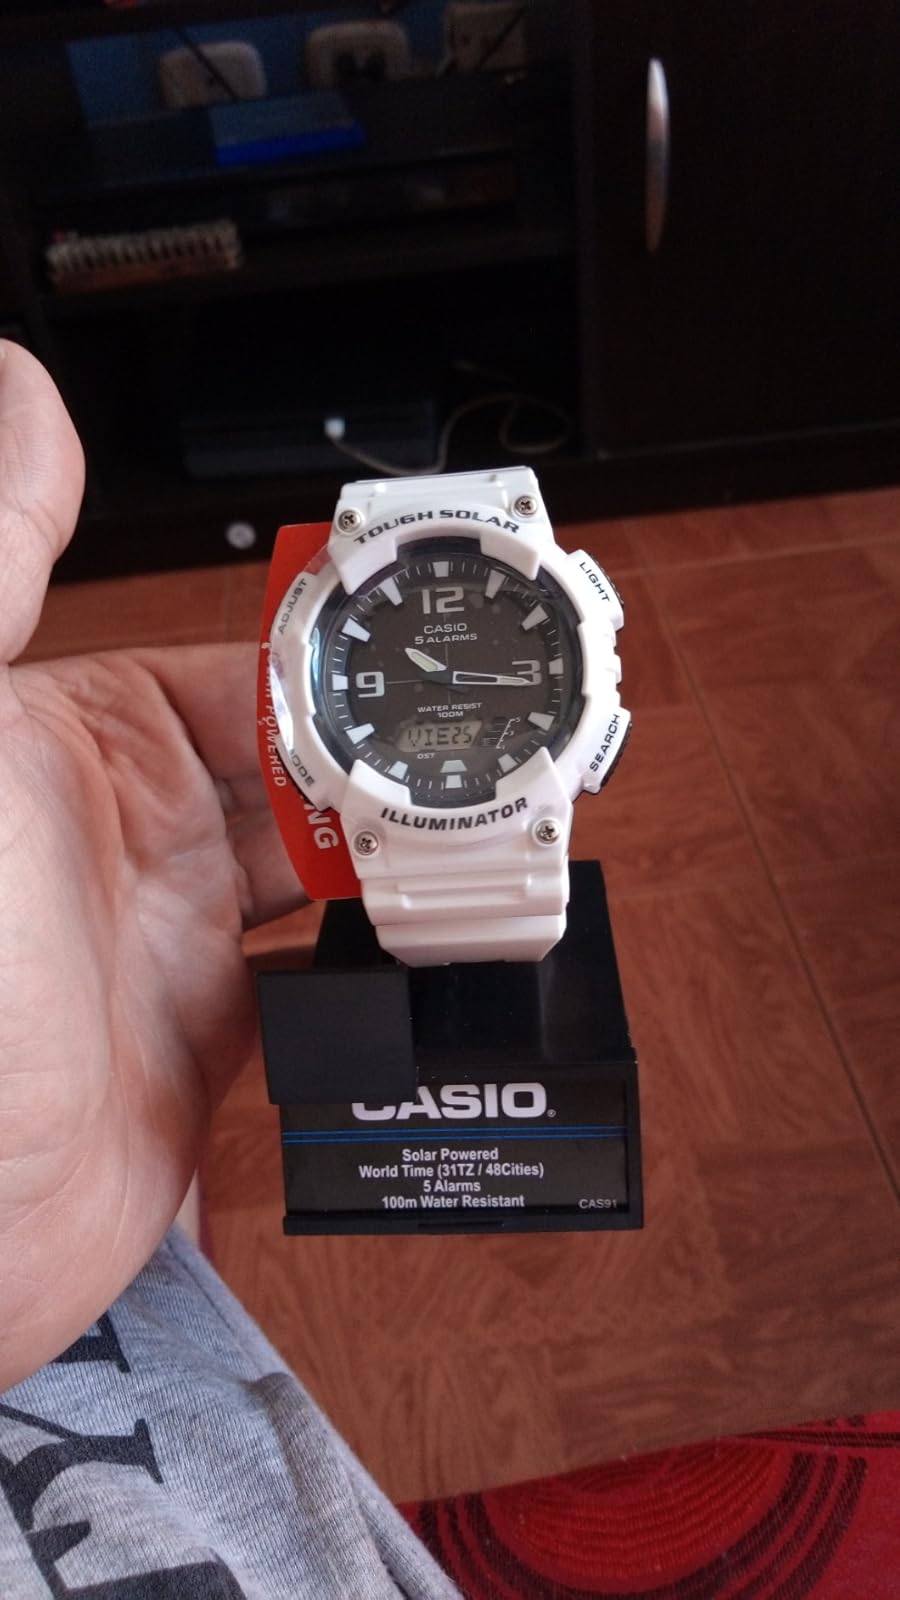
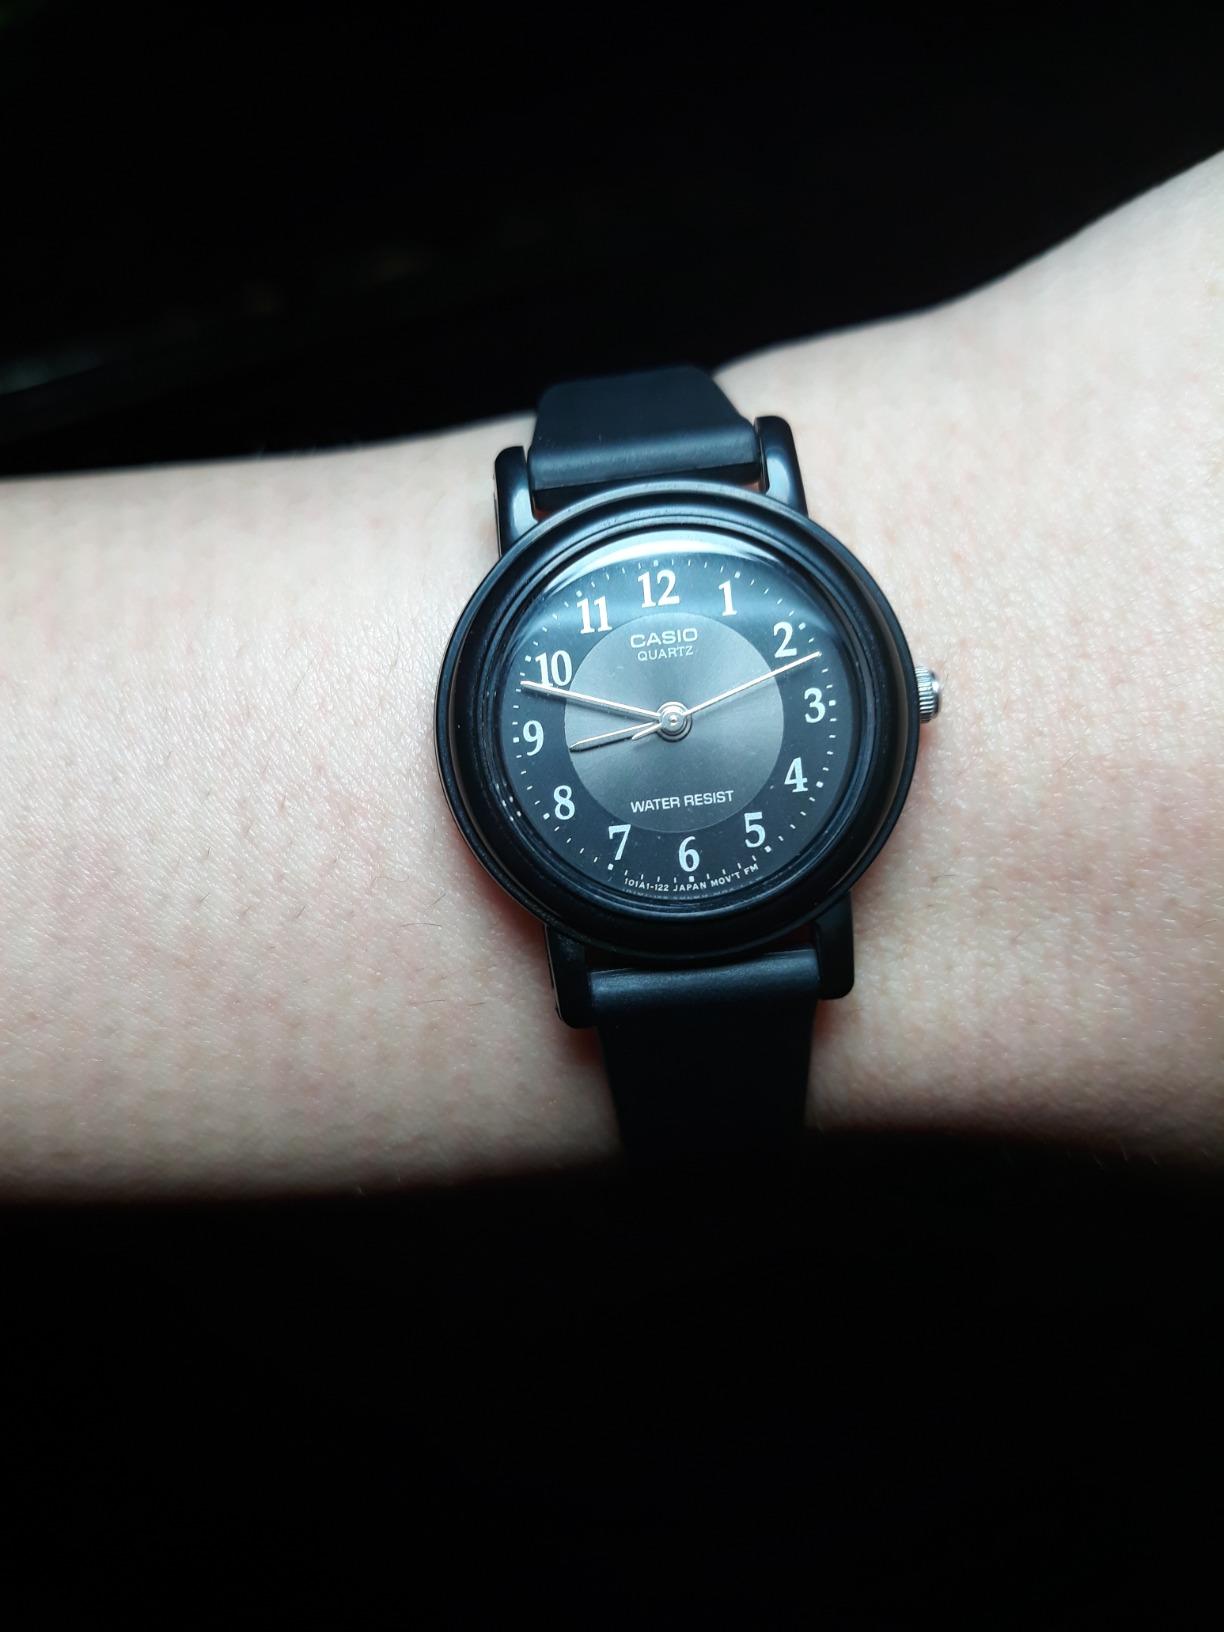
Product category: accessories_watch
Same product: no